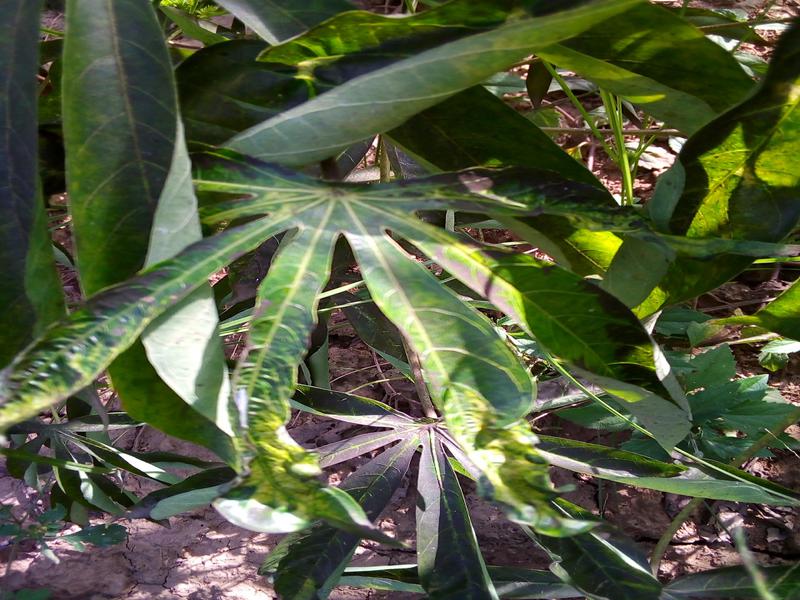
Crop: cassava
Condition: mosaic_disease